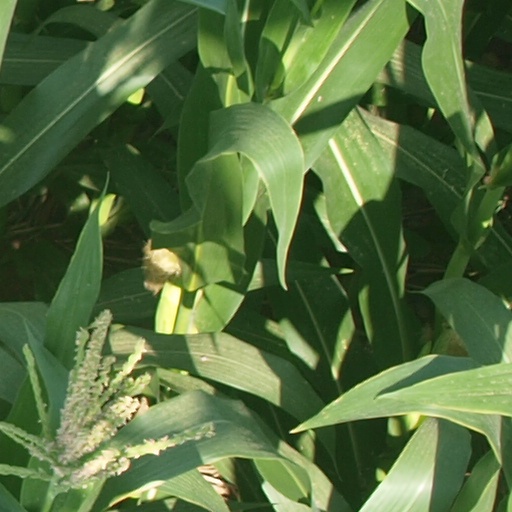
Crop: maize; corn